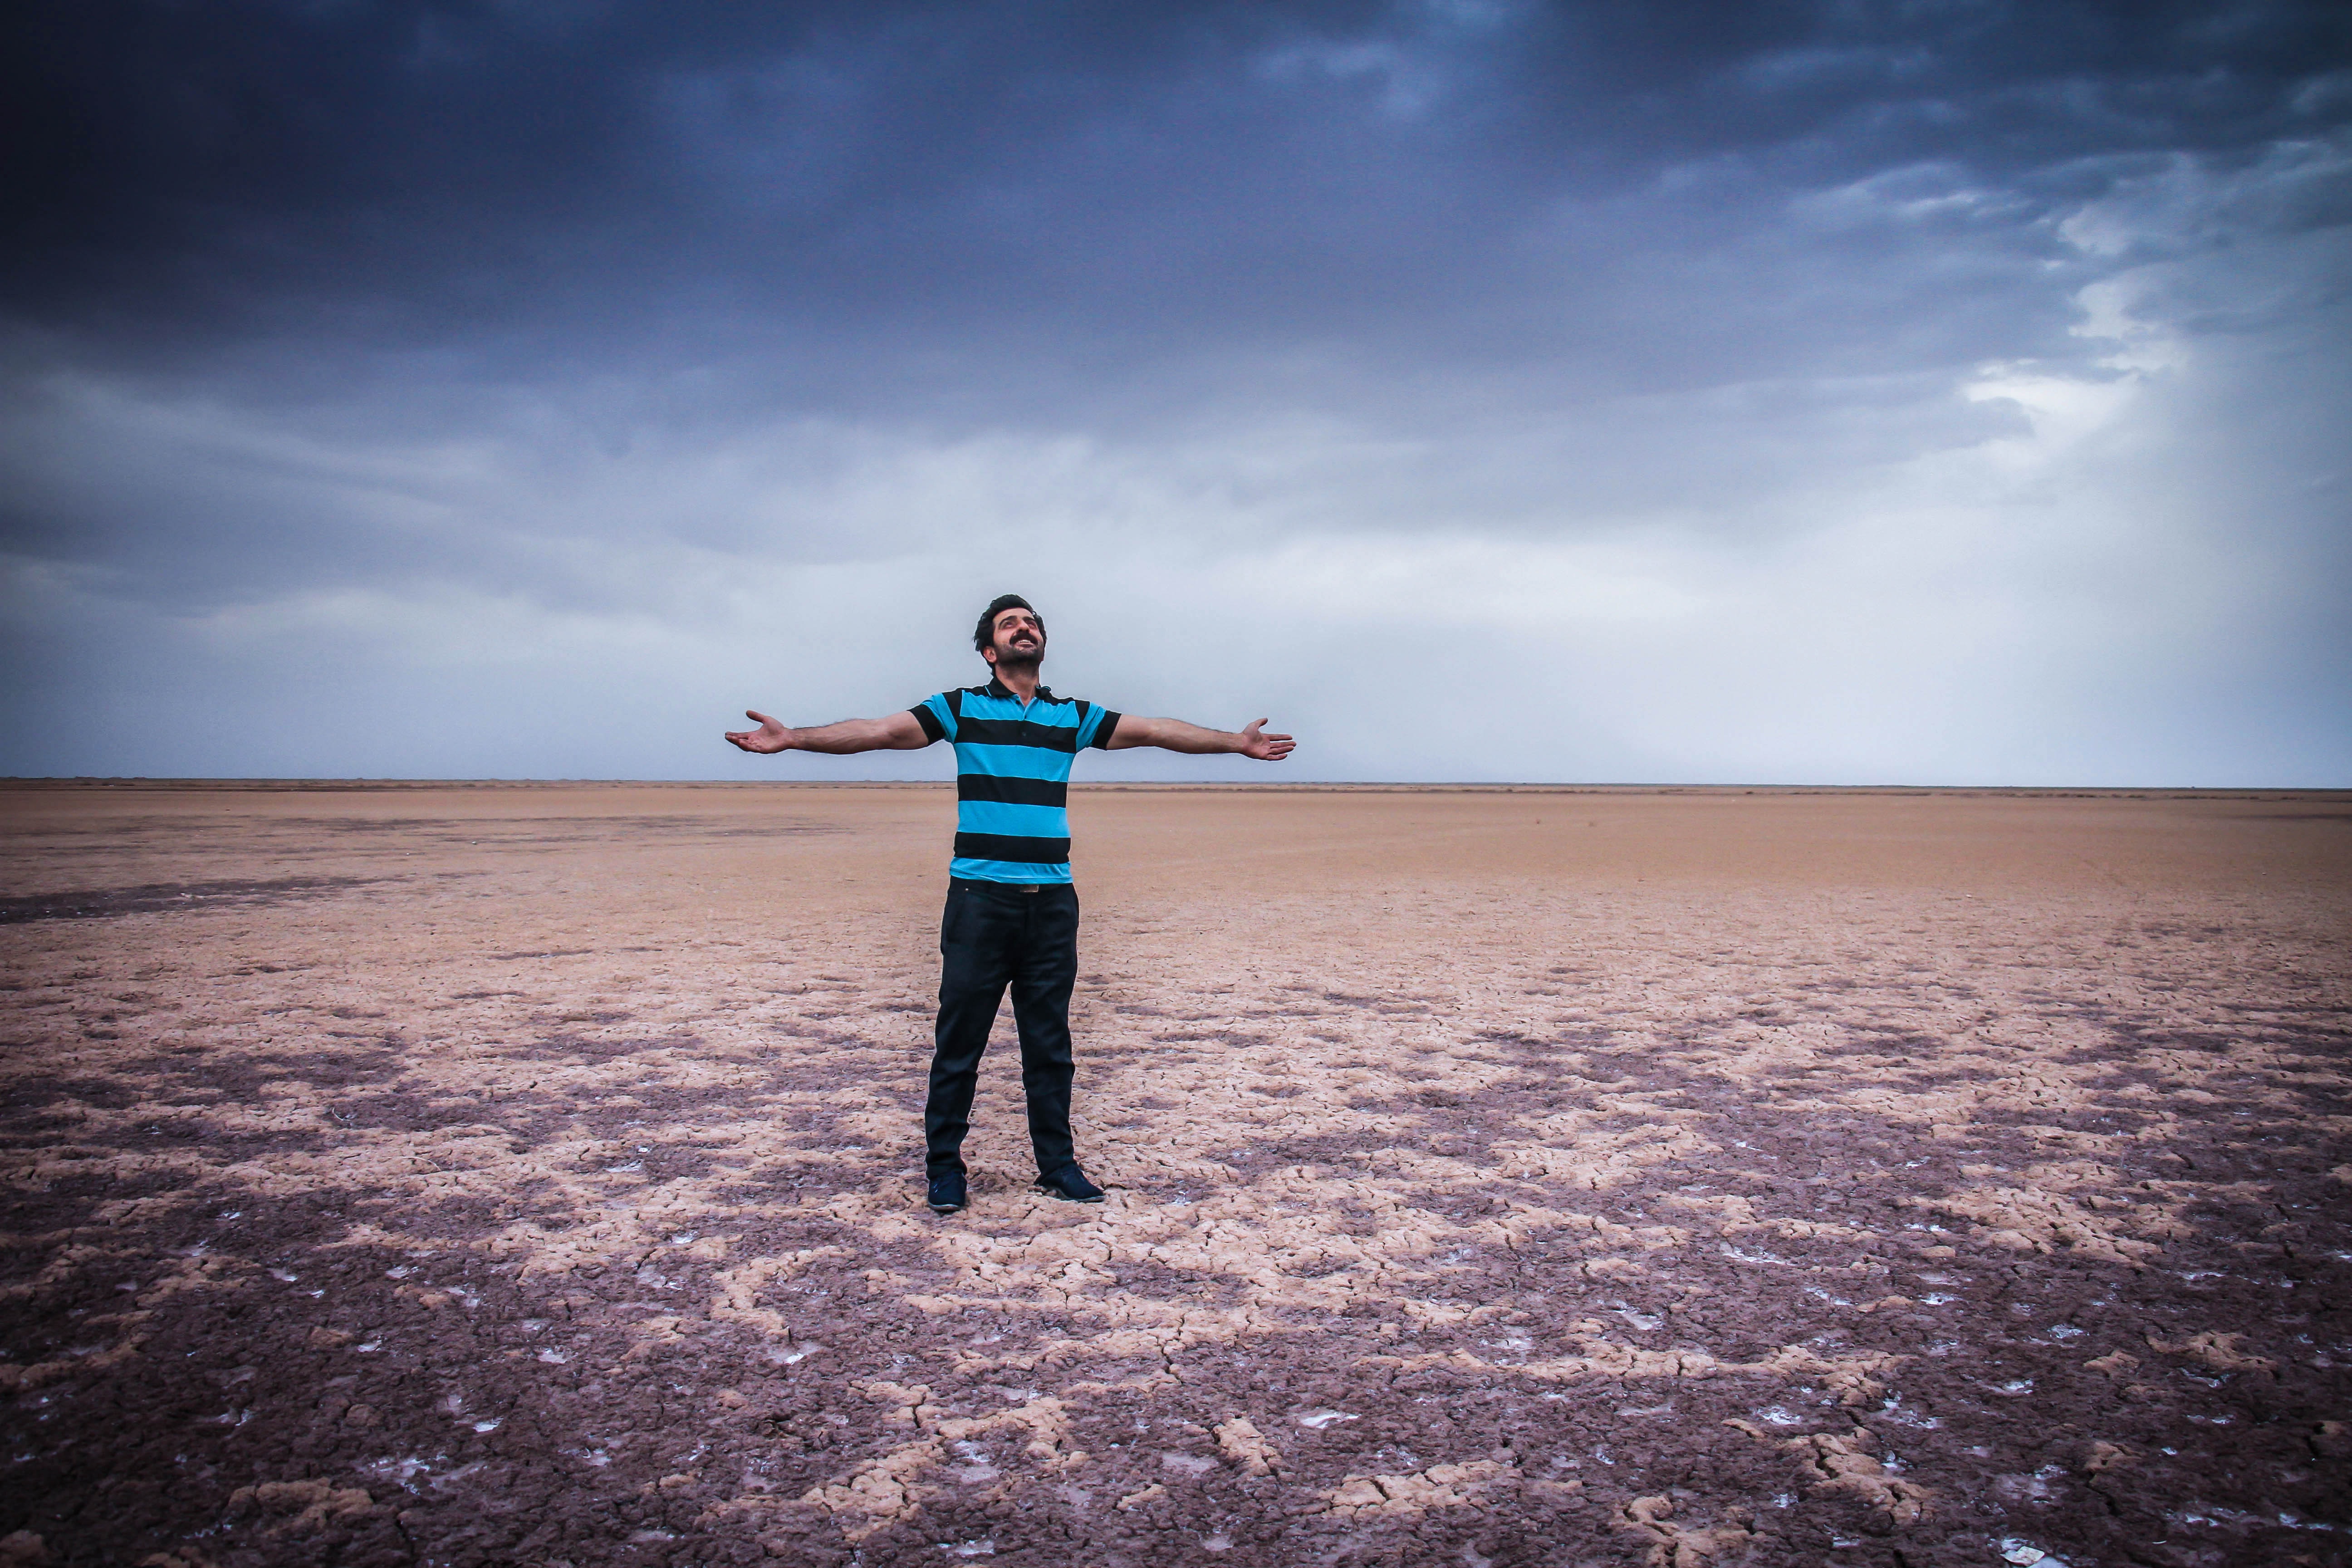
sky, People in nature, photograph, horizon, cloud, sea, ocean, standing, water, atmosphere, photography, landscape, calm, human, fun, vacation, happy, beach, stock photography, tourism, coast, flash photography, meteorological phenomenon